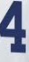
Number: 4